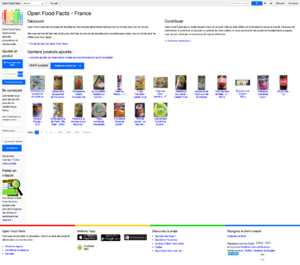
Screenshot http://openfoodfacts.org/ le 23 mars 2016 vers 16h réalisé avec phantomjs
Open Food Facts est un projet collaboratif en ligne et mobile dont le but est de constituer une base de données libre et ouverte sur les produits alimentaires commercialisés dans le monde entier.